Bradenton Blues Festival

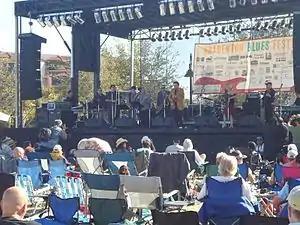

The Bradenton Blues Festival is an annual festival held in December in Bradenton, Florida. It is organized by Realize Bradenton, a group which promotes Bradenton's Downtown as a destination for arts, culture, history and sports. The performers are both national and regional blues artists. The event takes place at Bradenton Riverwalk, which opened in October 2012.